Miguel Grau

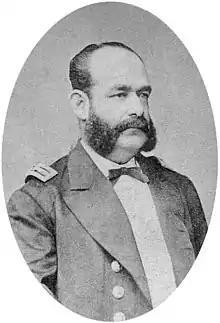
Seminario photographed by Eugenio Courret at the time of the War of the Pacific, 1879

Miguel María Grau Seminario (27 July 1834 – 8 October 1879) was a Peruvian Navy officer and politician best known for his actions during the War of the Pacific. He was nicknamed "Gentleman of the Seas" for his kind and chivalrous treatment of defeated enemies and is held in high esteem by both Peruvians and Chileans. Grau is an iconic figure for the Peruvian navy, and one of the most famous naval officers from the Americas.